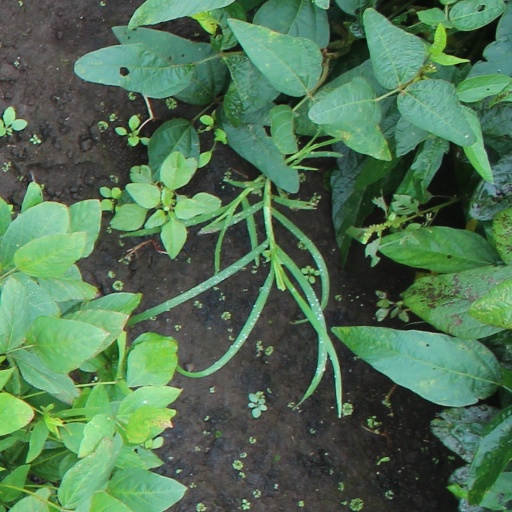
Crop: soybean